Peter Martyr Vermigli

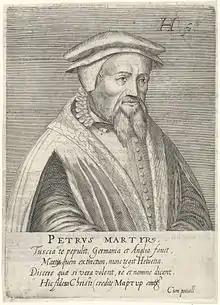
1599 engraving by Hendrik HondiusI

In Zürich, Vermigli succeeded Konrad Pellikan as the chair of Hebrew, a position he would hold until his death. He married his second wife, Catarina Merenda of Brescia, Italy, in 1559. Vermigli was able to share his teaching duties with fellow Hebraist Theodor Bibliander, allowing him time to study and prepare the notes from his previous lectures for publication. He began lecturing on the books of Samuel and Kings. While in Zürich, Vermigli declined invitations to desirable positions in Geneva, Heidelberg, and England.